Pratt & Whitney Canada PW300

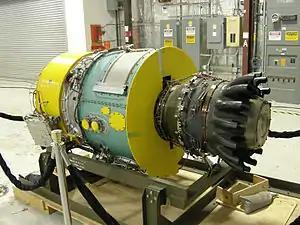
PW308 used on the WhiteKnightTwo

The Pratt & Whitney Canada PW300 series is a family of turbofan jet engines developed by Pratt & Whitney Canada specifically for business jet applications.